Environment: real
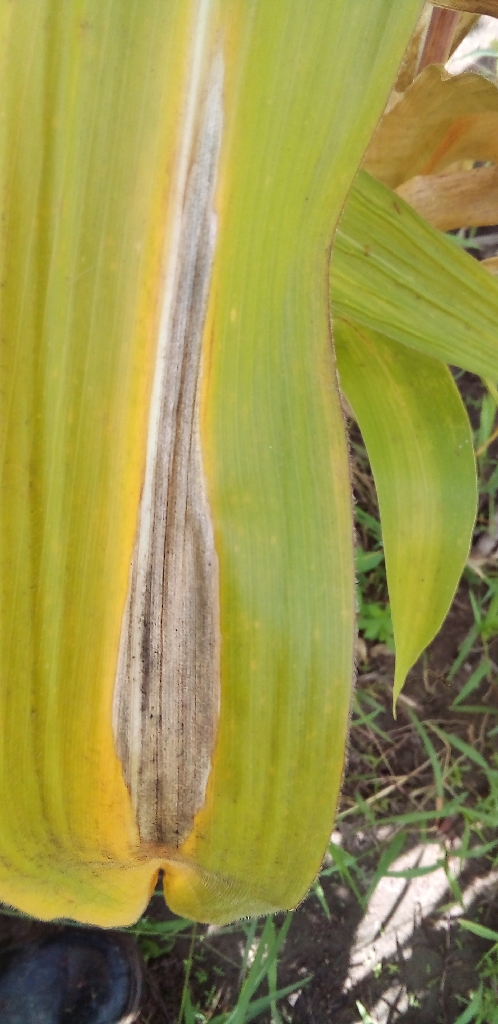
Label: northern_corn_leaf_blight